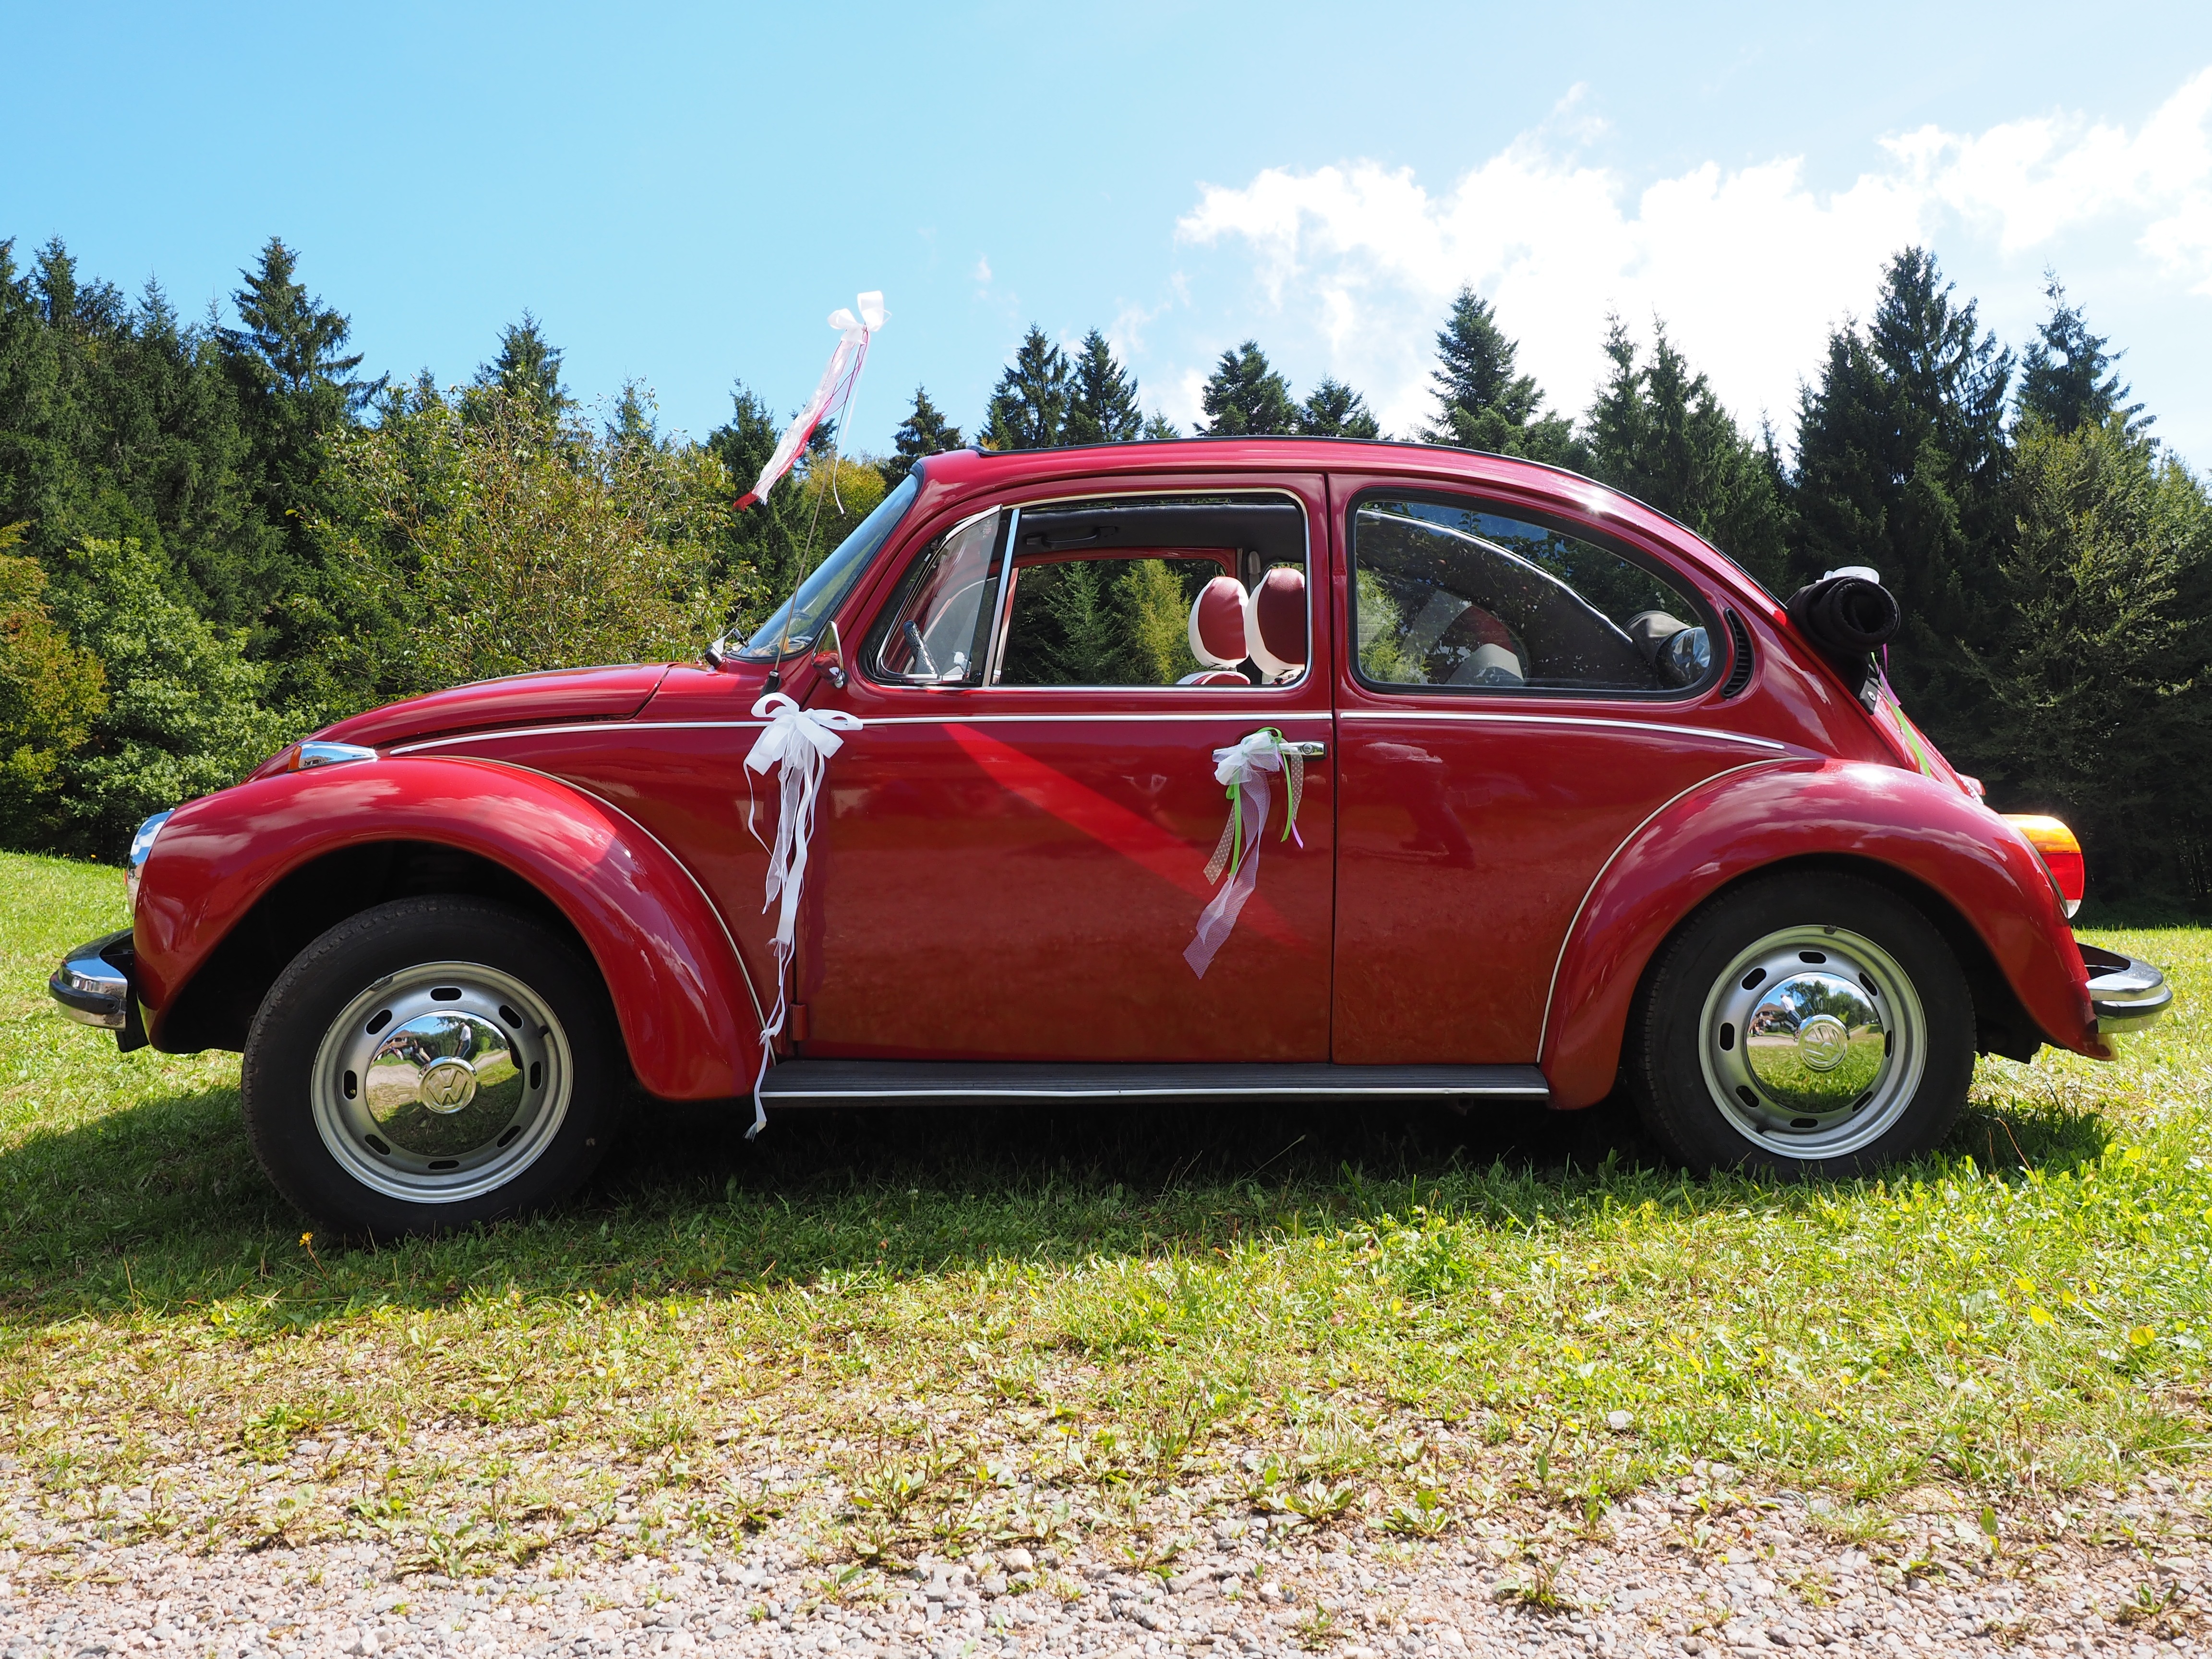
open, car, wheel, vw, volkswagen, old, red, vehicle, auto, spotlight, motor vehicle, bumper, vw beetle, lights, rim, sedan, oldtimer, classic, convertible, beetle, loop, pkw, cabriolet, antique car, city car, blinker, wedding car, bridal car, land vehicle, car body shape, volkswagen beetle, bridal cars, automobile make, compact car, subcompact car